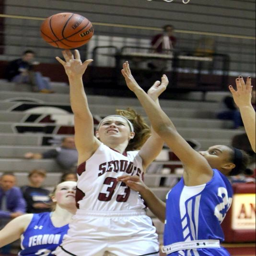
images from the girls basketball game .